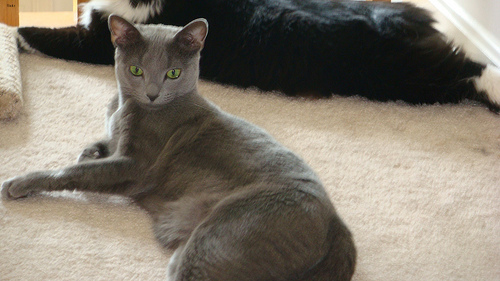
Animal: cat
Breed: Russian Blue